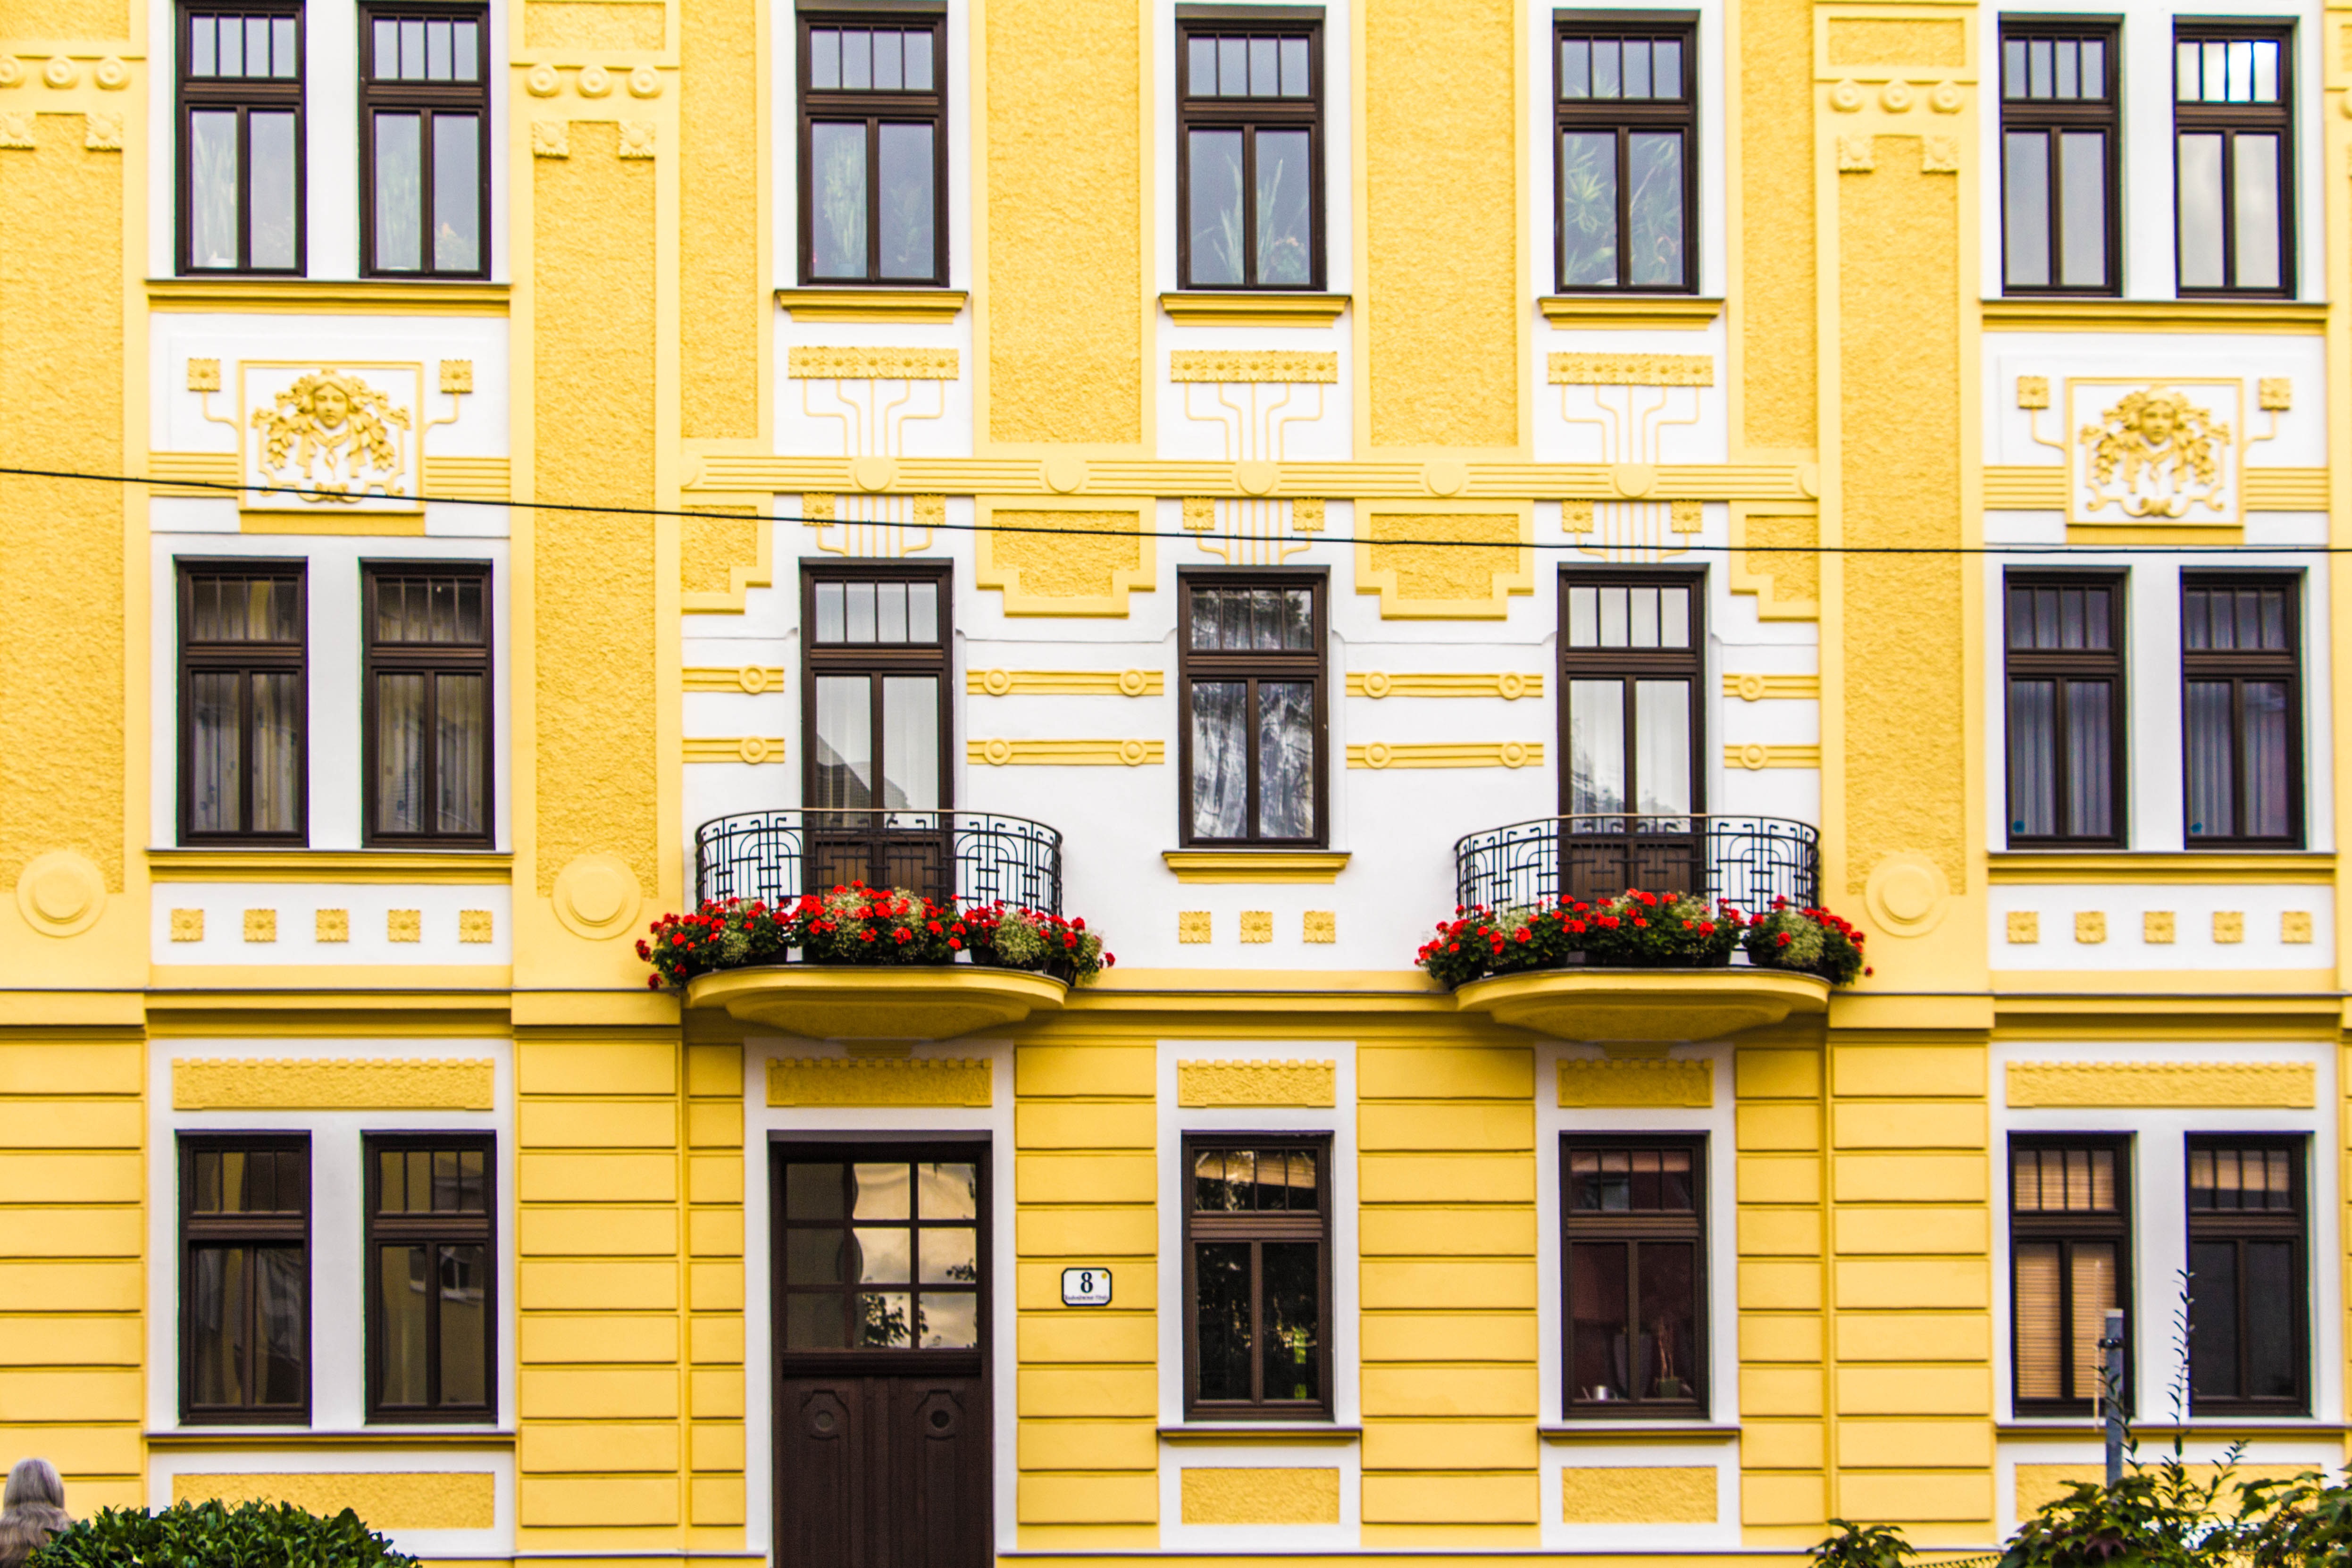
architecture, house, window, building, home, balcony, facade, property, apartment, interior design, design, architectural style, renovation, condominium, neighbourhood, residential area, window covering